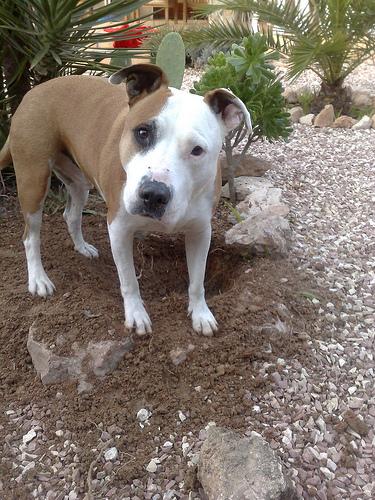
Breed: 216-n000078-American_Staffordshire_terrier